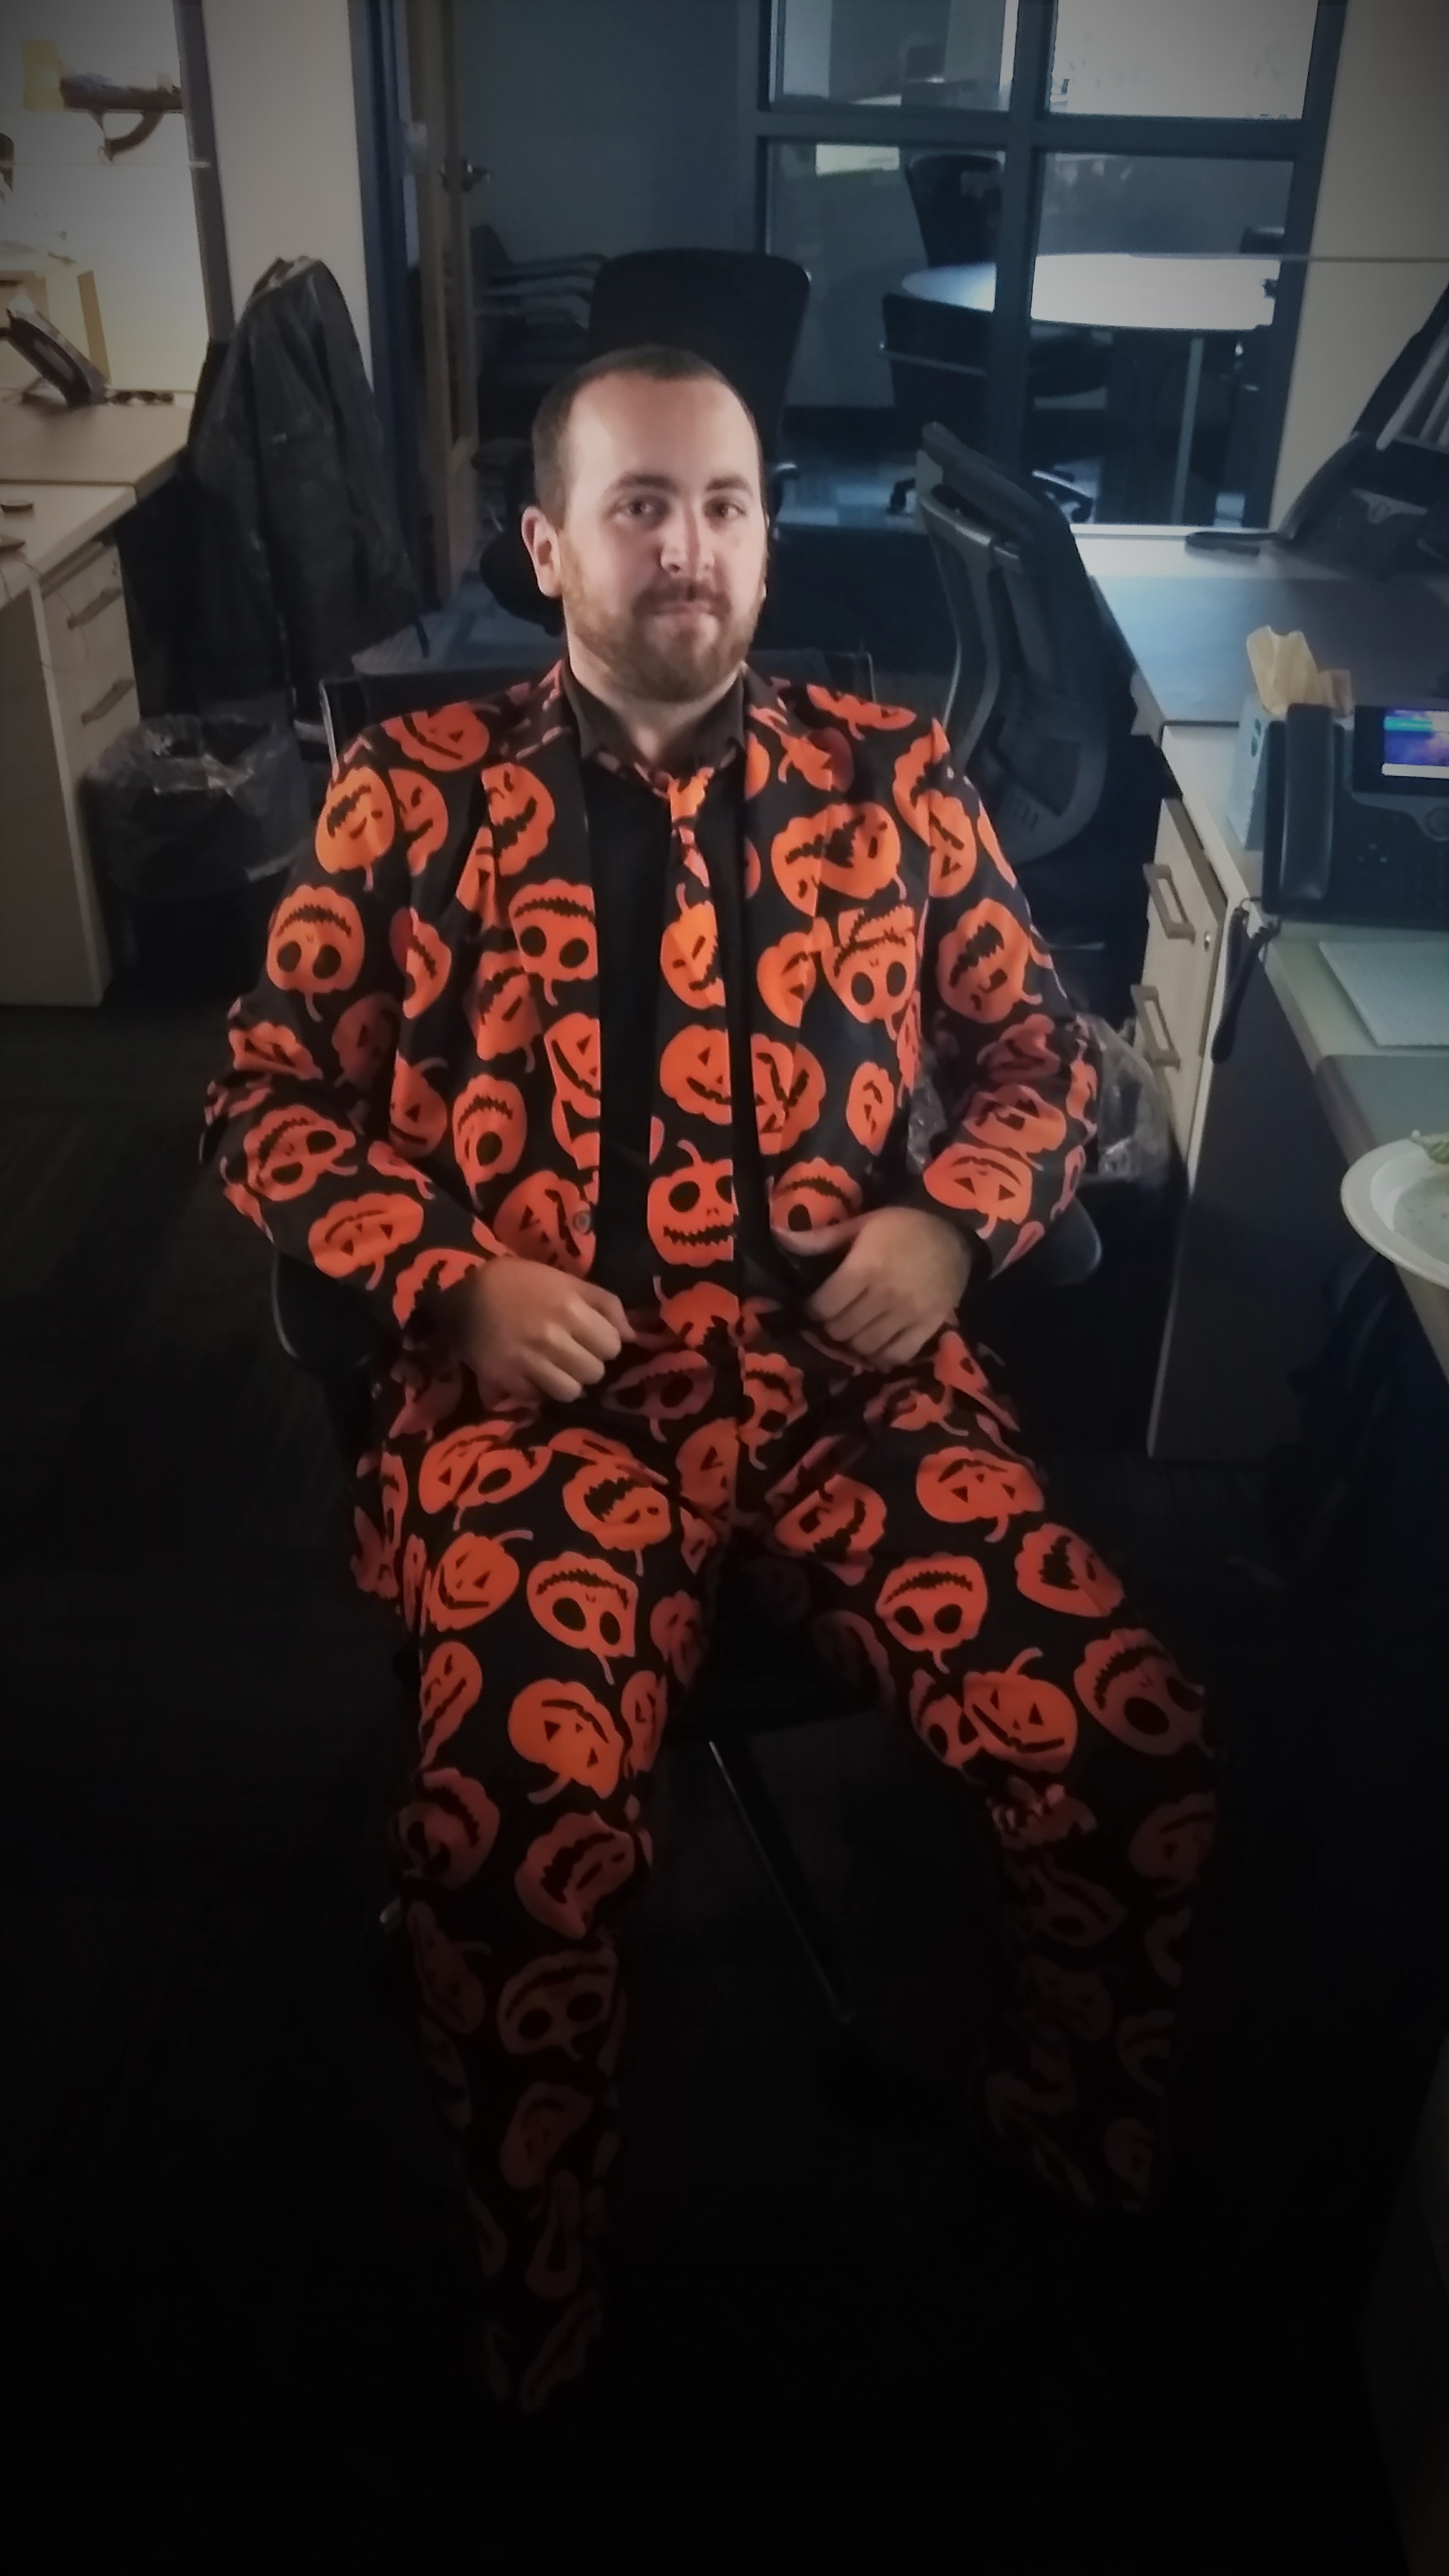
halloween, face, head, cool, selfie, photography, sitting, costume